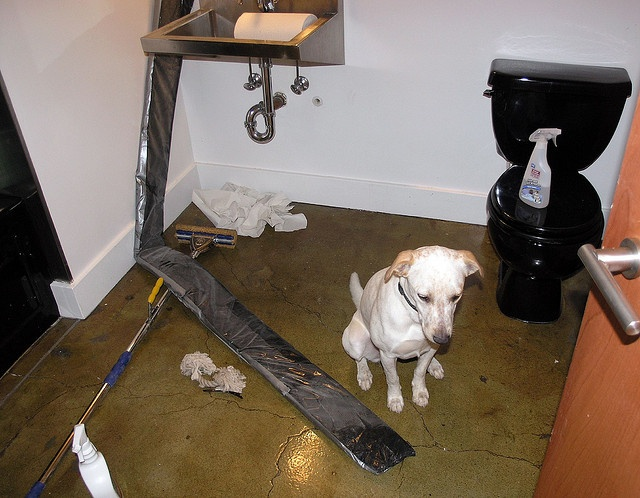
A dog on the floor of a dirty bathroom.
A dog sits in the middle of a bathroom being cleaned.
The dog is in the bathroom with several DIY paraphernalia.
a little dog looking sad while  sitting in a bathroom
A small adorable dog sitting near a snowboard.